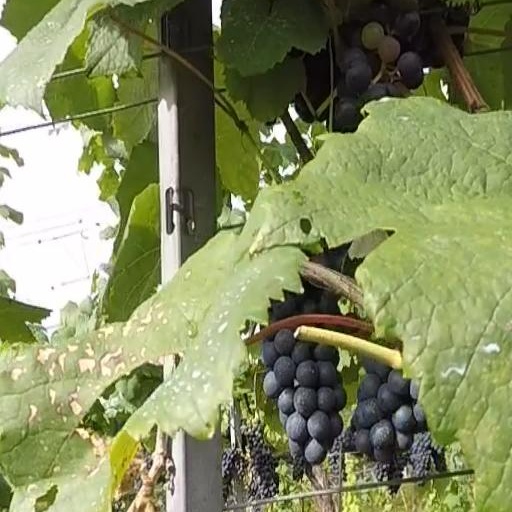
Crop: grape